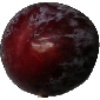
Label: Plum 1